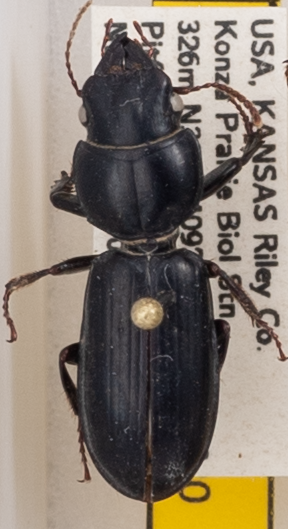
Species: Scarites subterraneus
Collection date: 2019-05-08
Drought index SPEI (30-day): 0.802
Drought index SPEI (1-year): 0.794
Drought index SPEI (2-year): -0.376